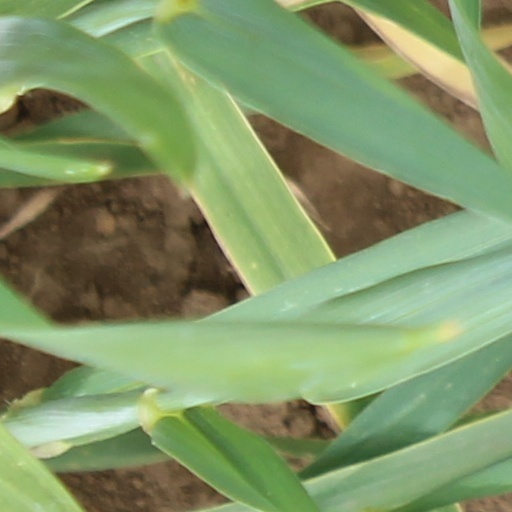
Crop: wheat